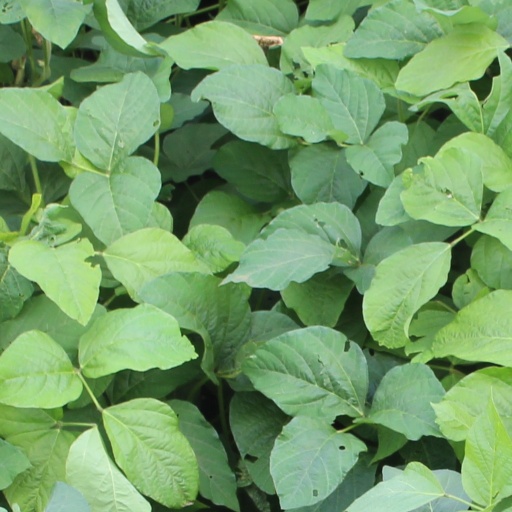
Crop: soybean